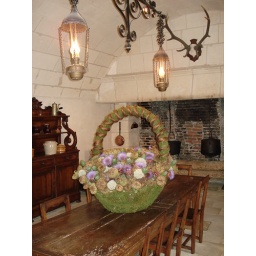
Another beautiful flower arrangement in the kitchen of the castle.